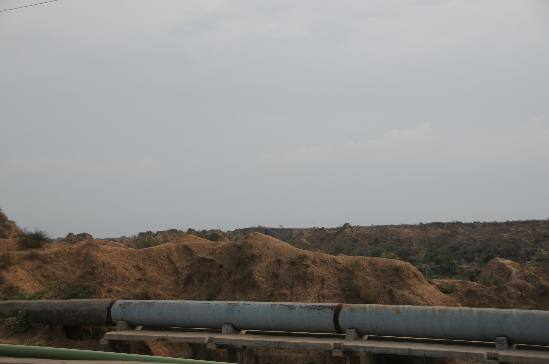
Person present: No